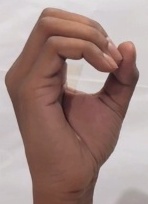
ASL sign: O